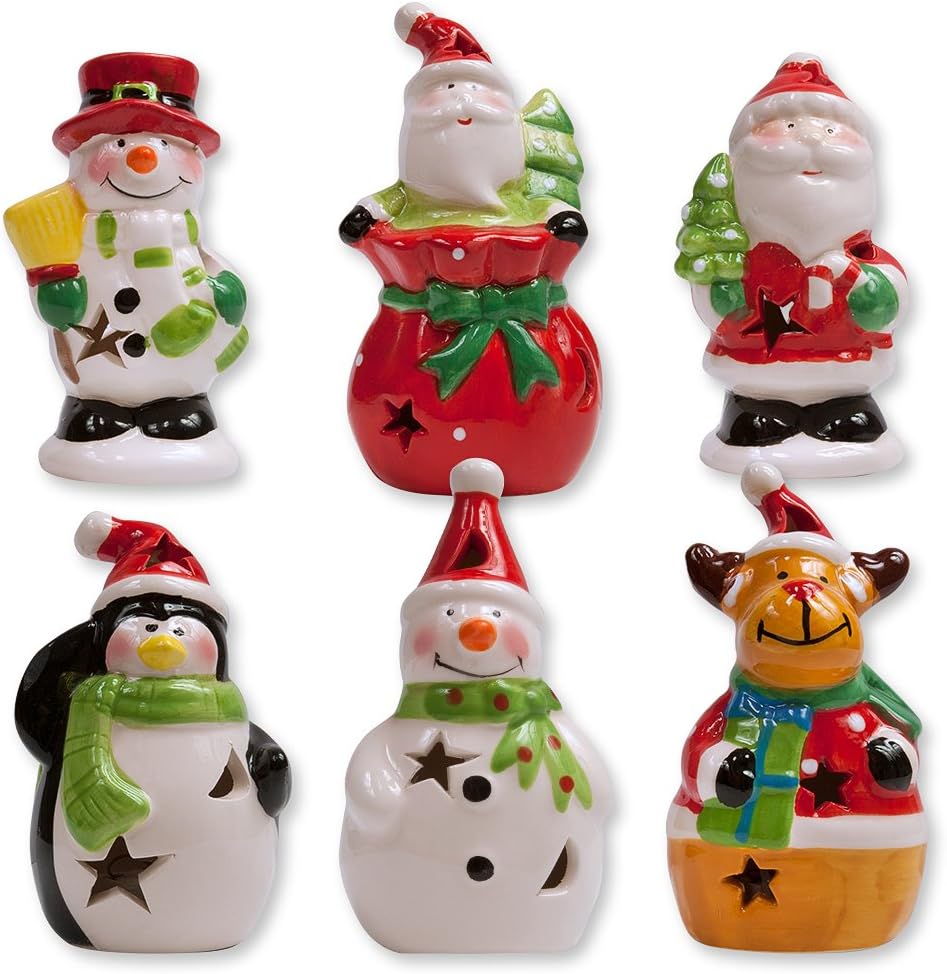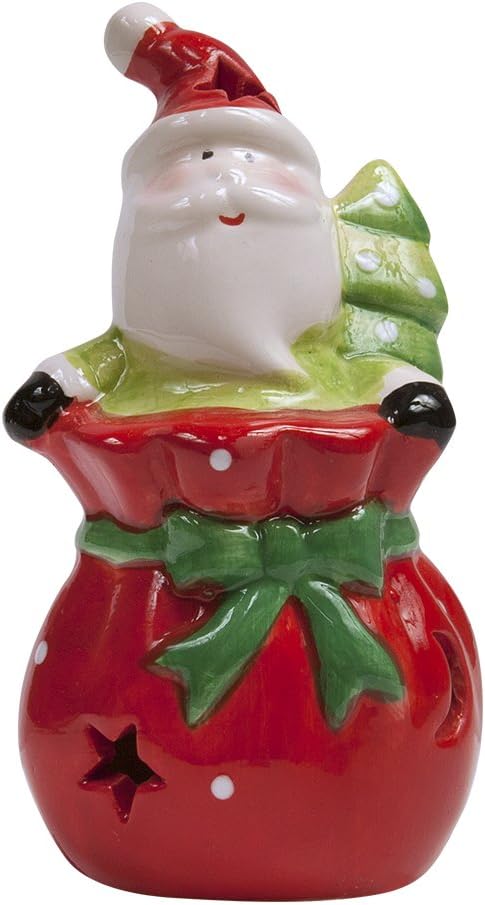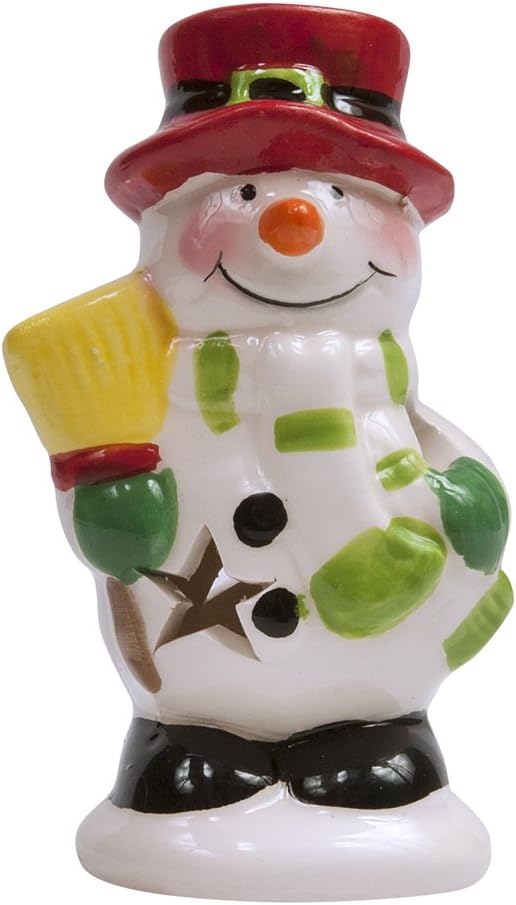
Gift Boutique Christmas Decorations - 6 Pack LED Lighted Christmas Decor!
Category: Amazon Home
The coolest ornaments around! LED blinking lighted decorations with fun depictions of classic Christmas characters, such as penguins, snowmen and reindeer. Measures about 4" height!
Features: SET of 6 LED Lighted Ceramic Christmas Decor with Color-changing LED lights | Includes 6 different kinds of Holiday Decor including Santa, Snowman, Reindeer, Penguin & more! | BONUS: Extra Set of Batters Included; On/off Switch | Each Measures approximately 4" High | DECORATIVE USE: Great accessory for holiday decorating. Display on a fireplace mantel, book shelf, tabletop centerpiece, cabinet, window sill, dining room, kitchen, living room, bathroom.